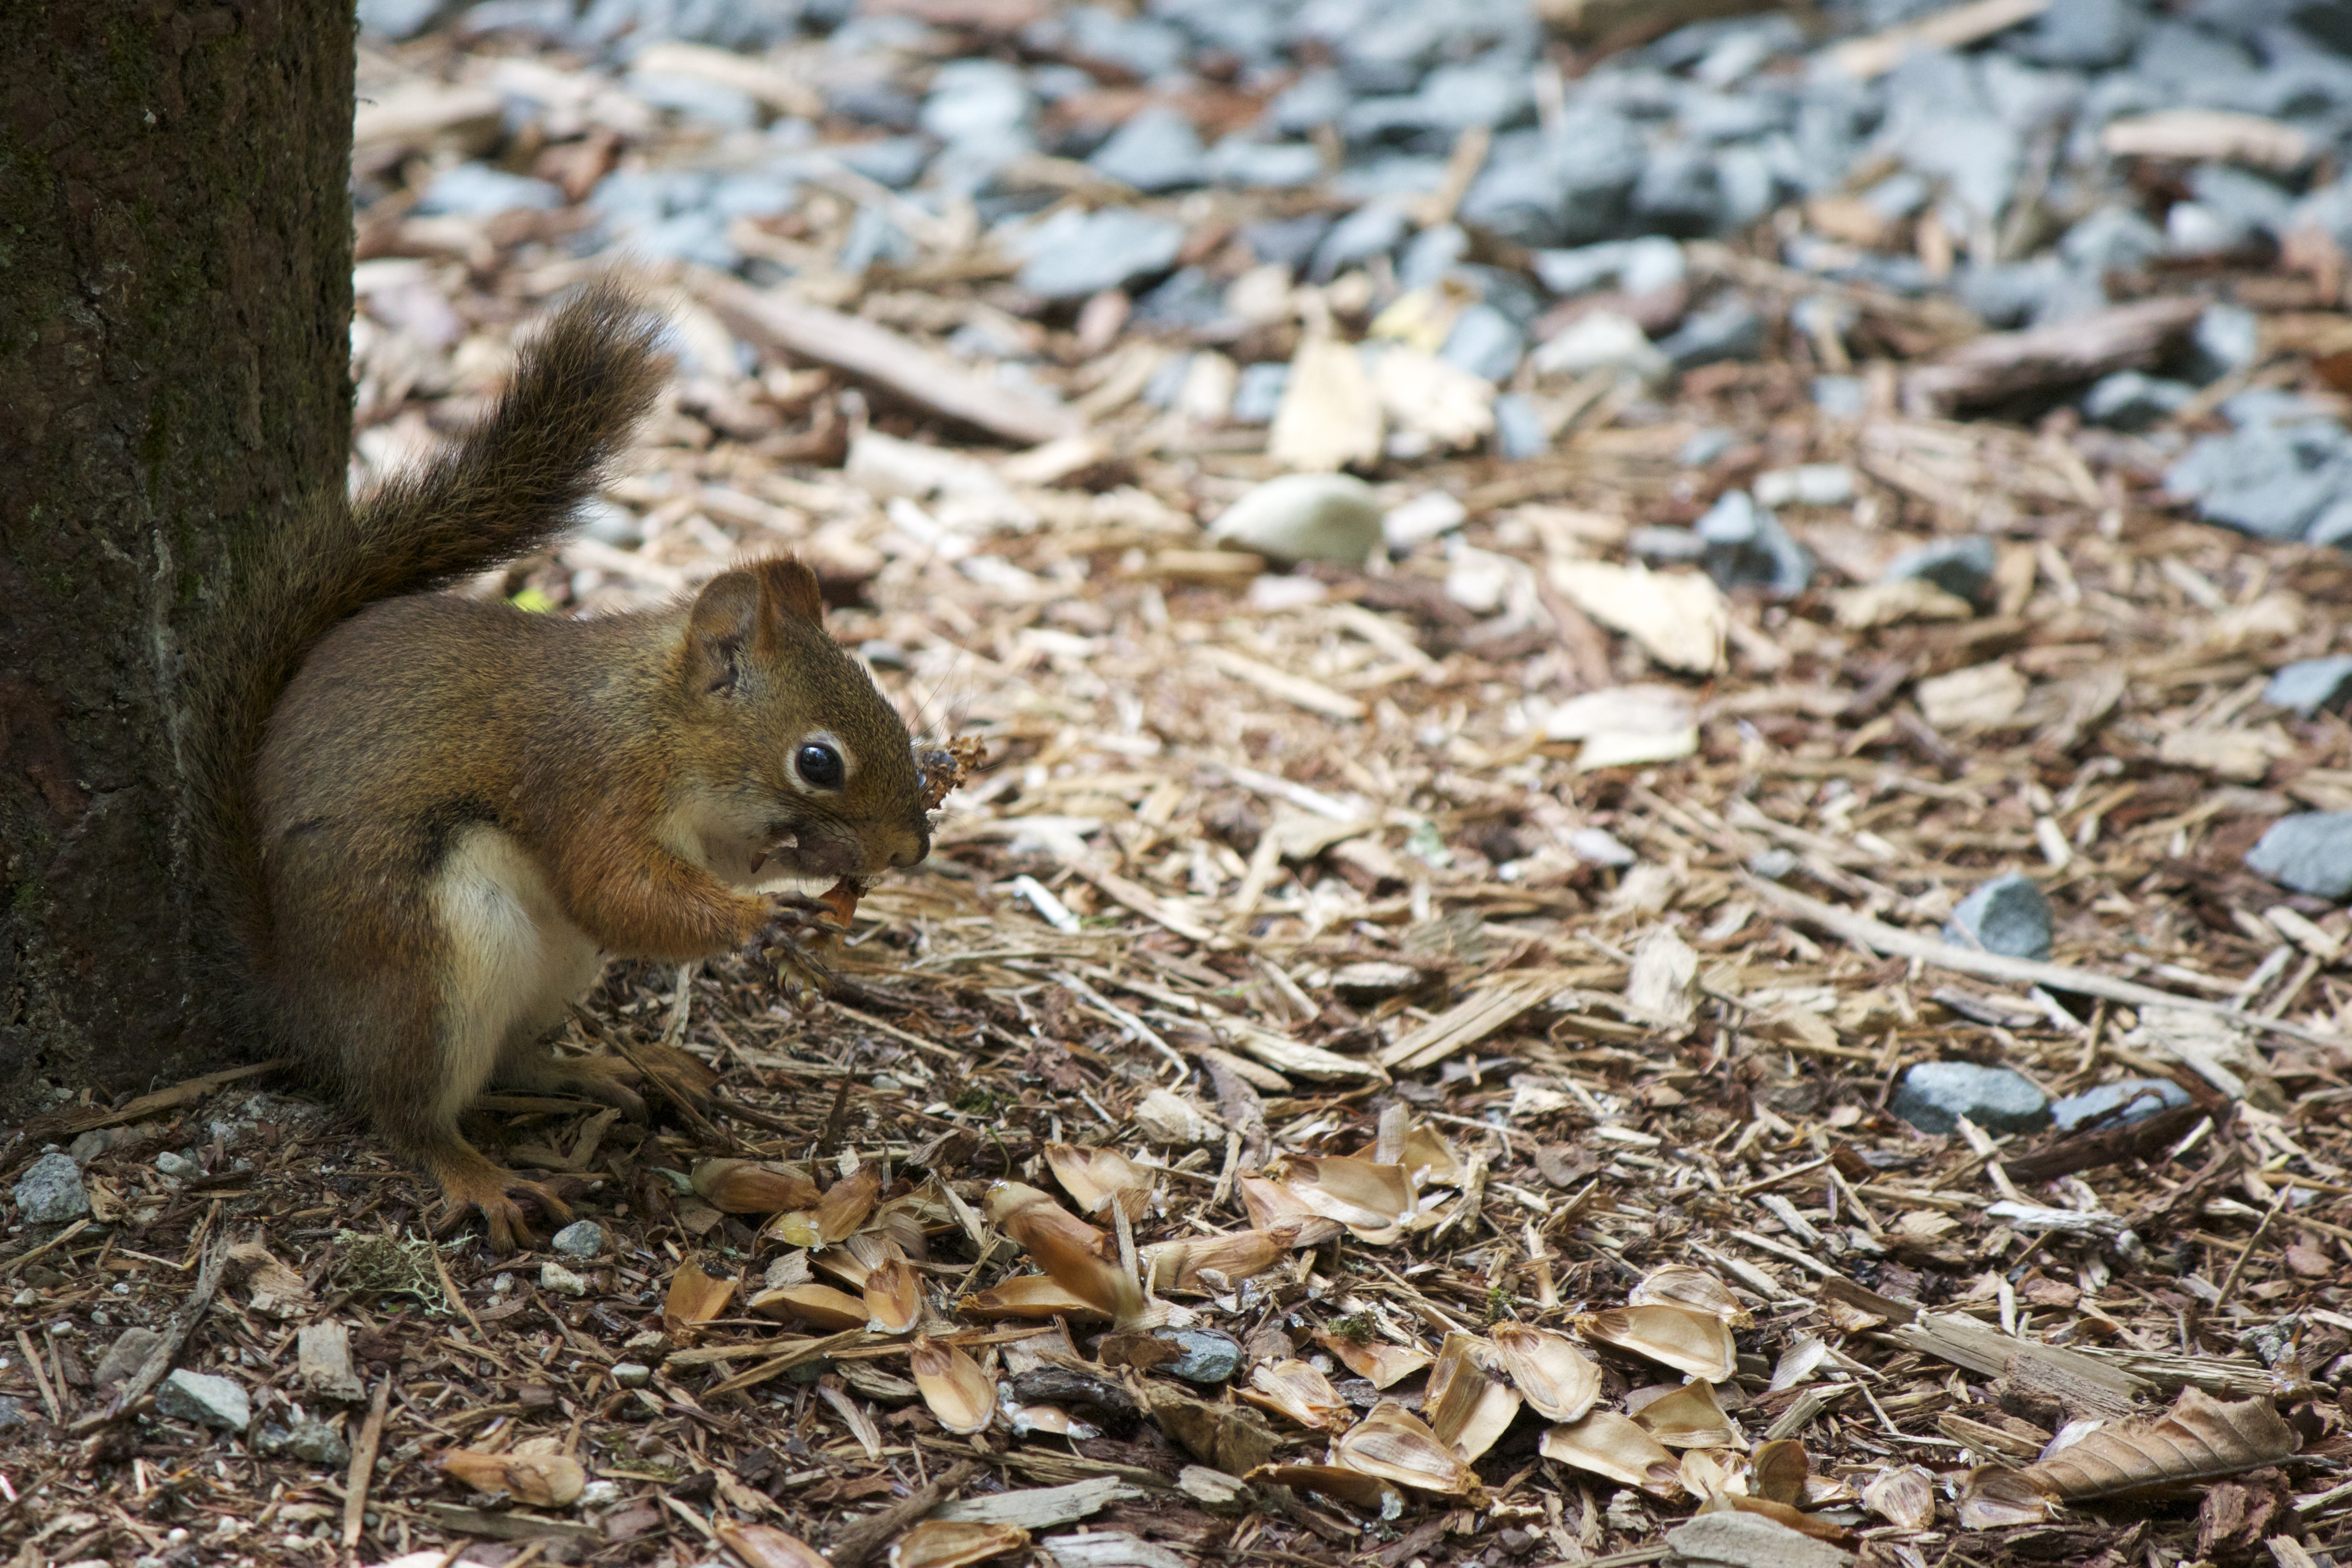
nature, branch, mouse, animal, cute, wildlife, wild, fur, mammal, squirrel, rodent, fauna, eating, furry, vertebrate, chipmunk, funny, creature, prairie dog, gerbil